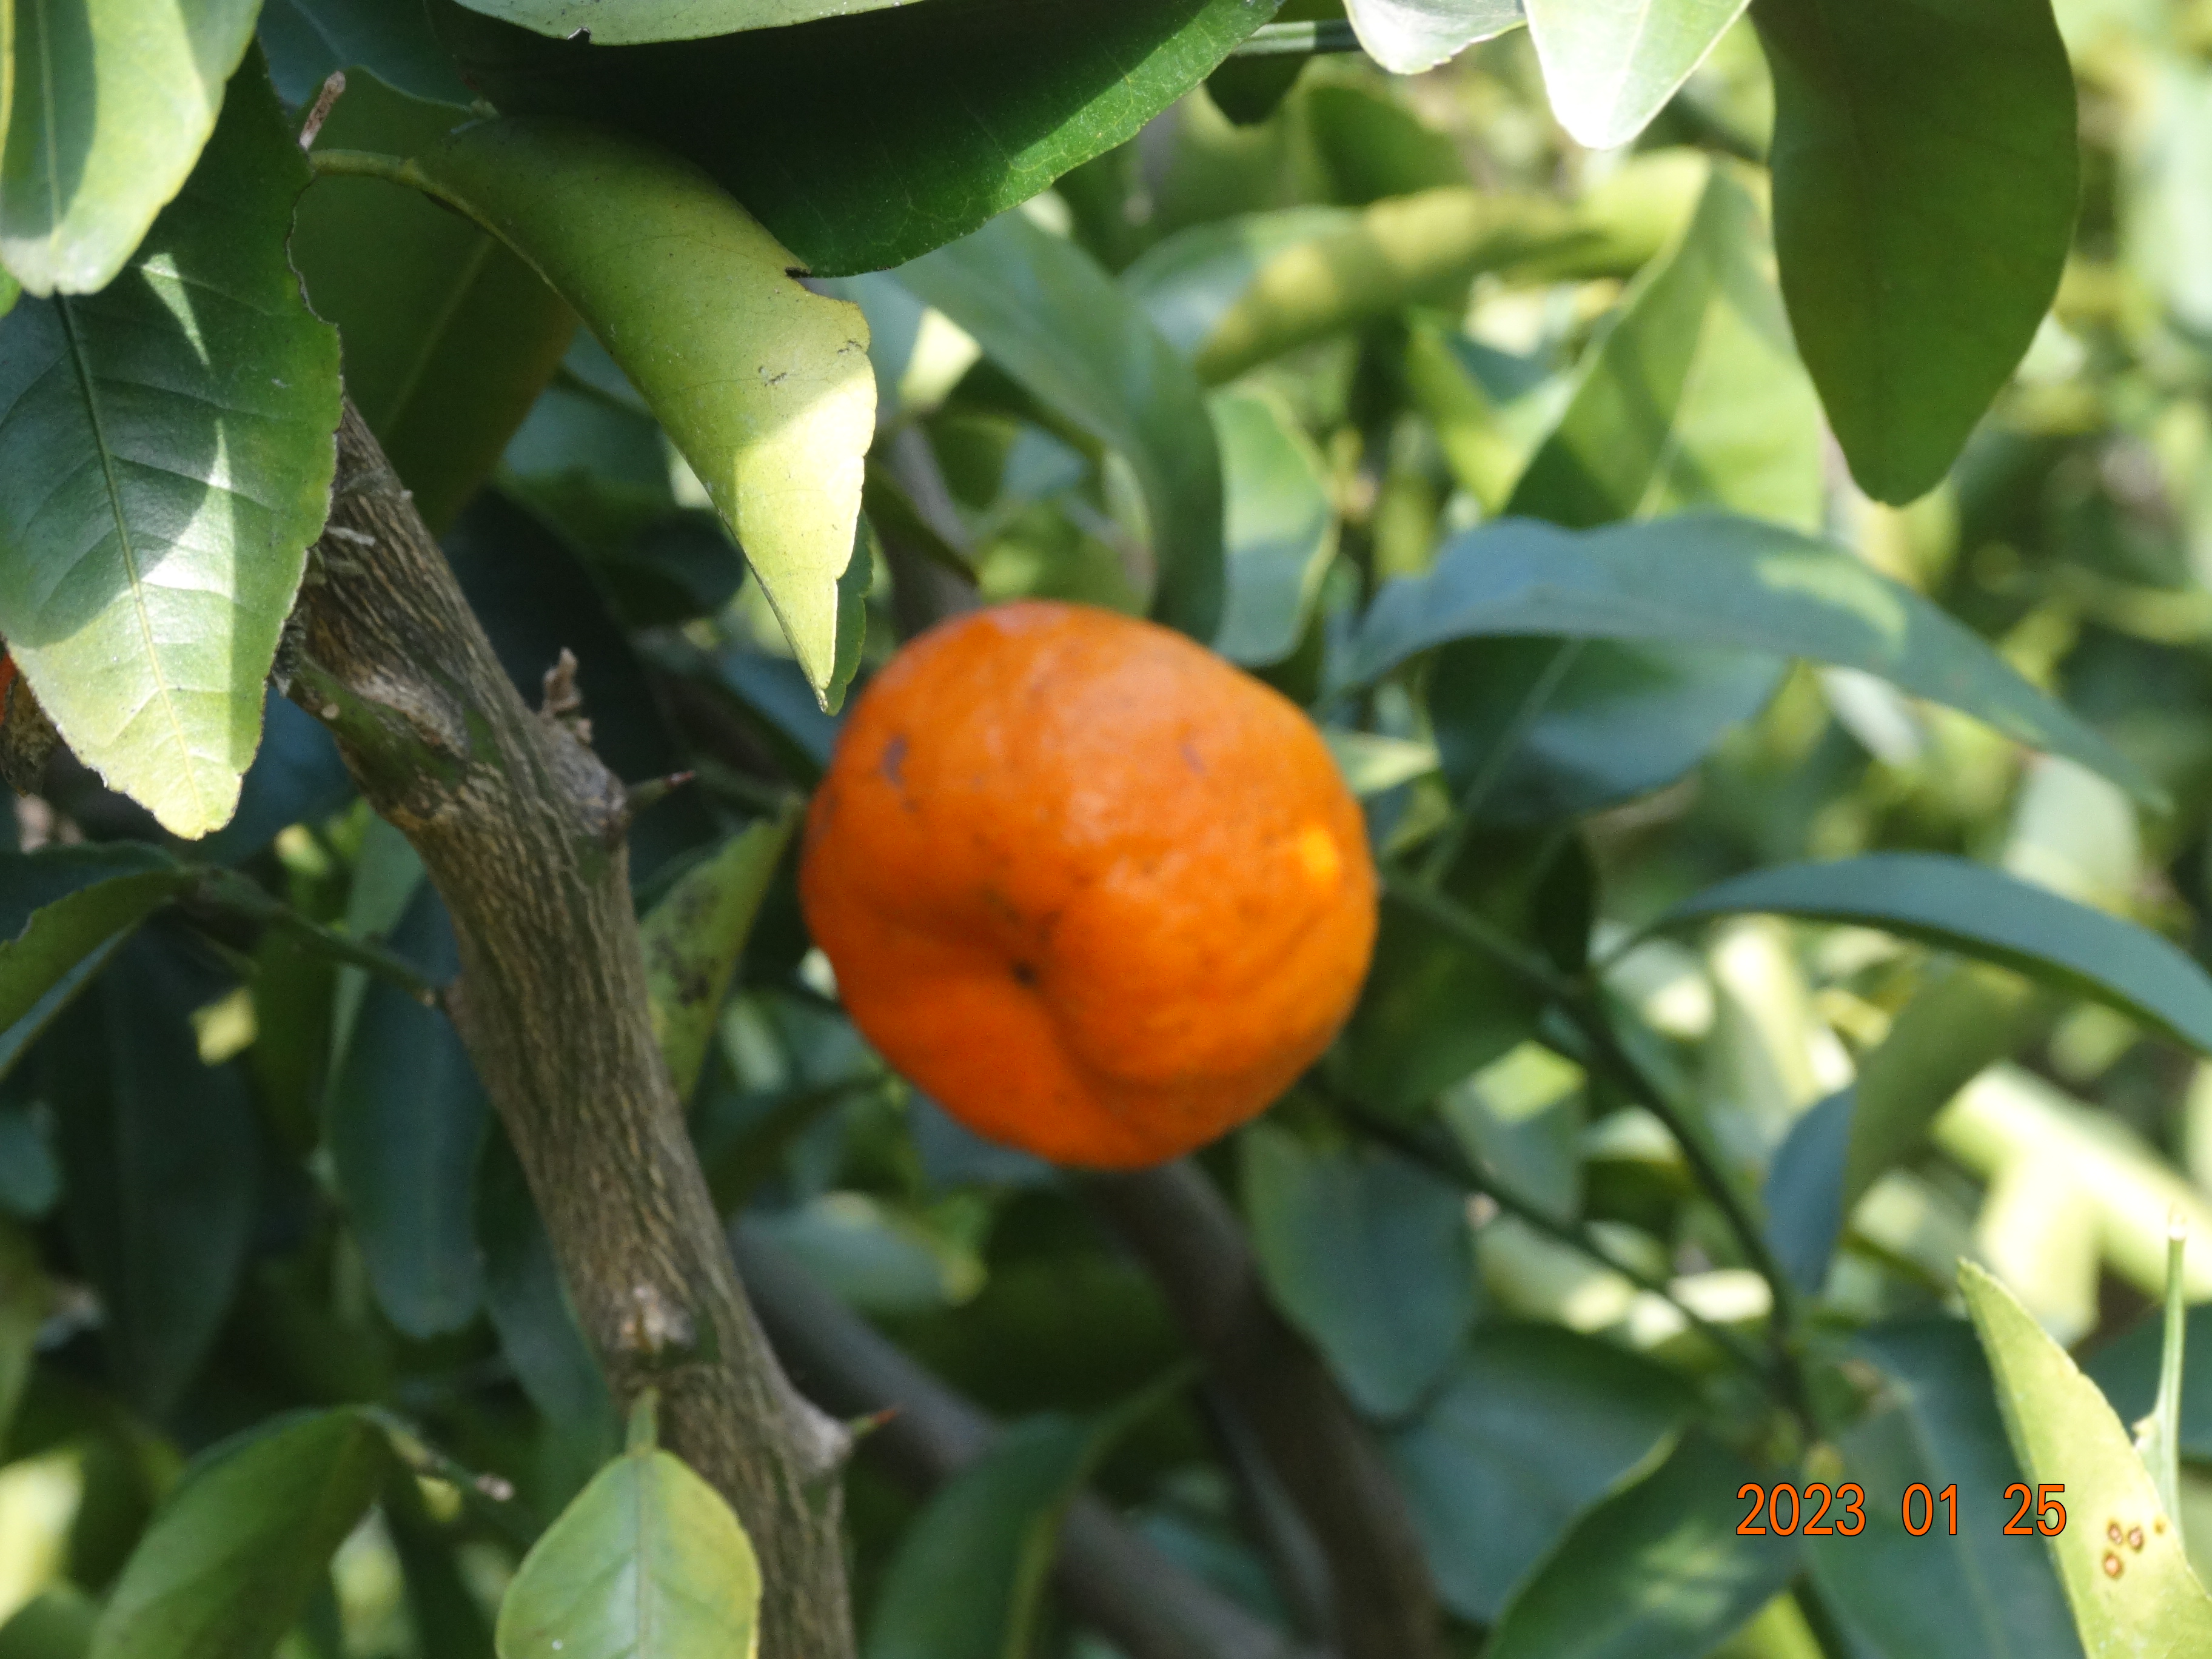
Citrus fruit variety: ponkan